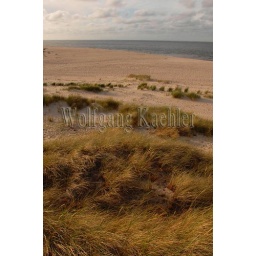
Germany, schleswig holstein, north sea, north frisian islands, sylt island, ellenbogen near list, beach with dune grass